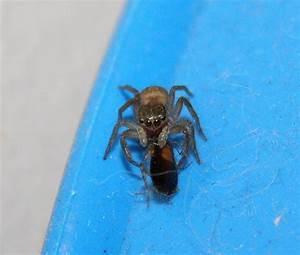
spider